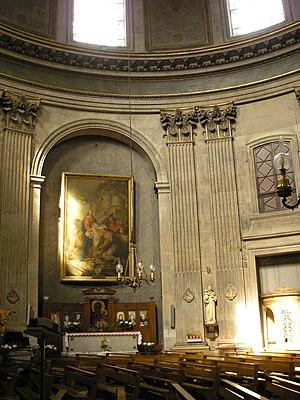
L'église Notre-Dame-de-l'Assomption, est un lieu de culte catholique polonais située place Maurice-Barrès, à l'angle de la rue Saint-Honoré et de la rue Cambon dans le 1ᵉʳ arrondissement de Paris. Construite entre 1670 et 1676, l'église est désaffectée sous la Révolution et rouvre au culte en 1802. Mᵍʳ Affre l'attribue à la Mission polonaise en 1844.